Sundance Festival of the Chamber Arts

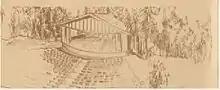
The open-air theater at Sundance

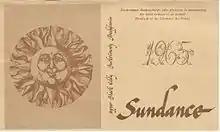
Program cover from 1965

The Sundance Festival of the Chamber Arts was a cultural summer festival that took place for several years during the 1960s in Upper Black Eddy in Bucks County, Pennsylvania. It was the brainchild of the noted harpsichord builder/entrepreneur Wolfgang Zuckermann.